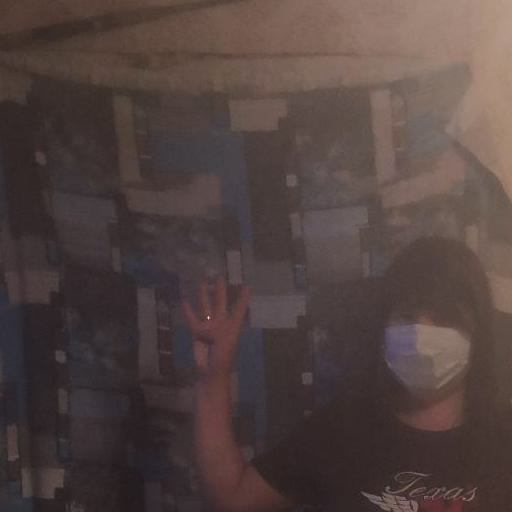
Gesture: four